Timeline of the Irish Civil War

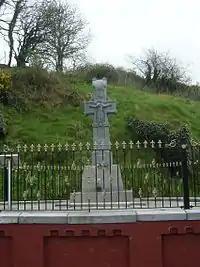
The Cross on the bend in the road commemorating where Michael Collins, leader of the Irish Republican Army, was killed on 22 August 1922.

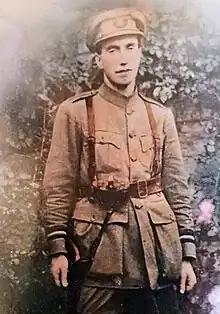
Brigadier Joseph Ring, Free State Army

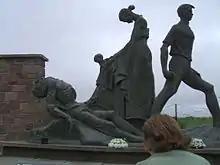
Memorial designed by Yann Goulet to the Republican soldiers killed by Free State troops at Ballyseedy, County Kerry in a mass killing of prisoners on 7 March 1923. The month of March was marked by a series of such atrocities in Kerry

Republican ambush in the Ox Mountains kills up to 15 Free State soldiers, including Brigadier Joe Ring.